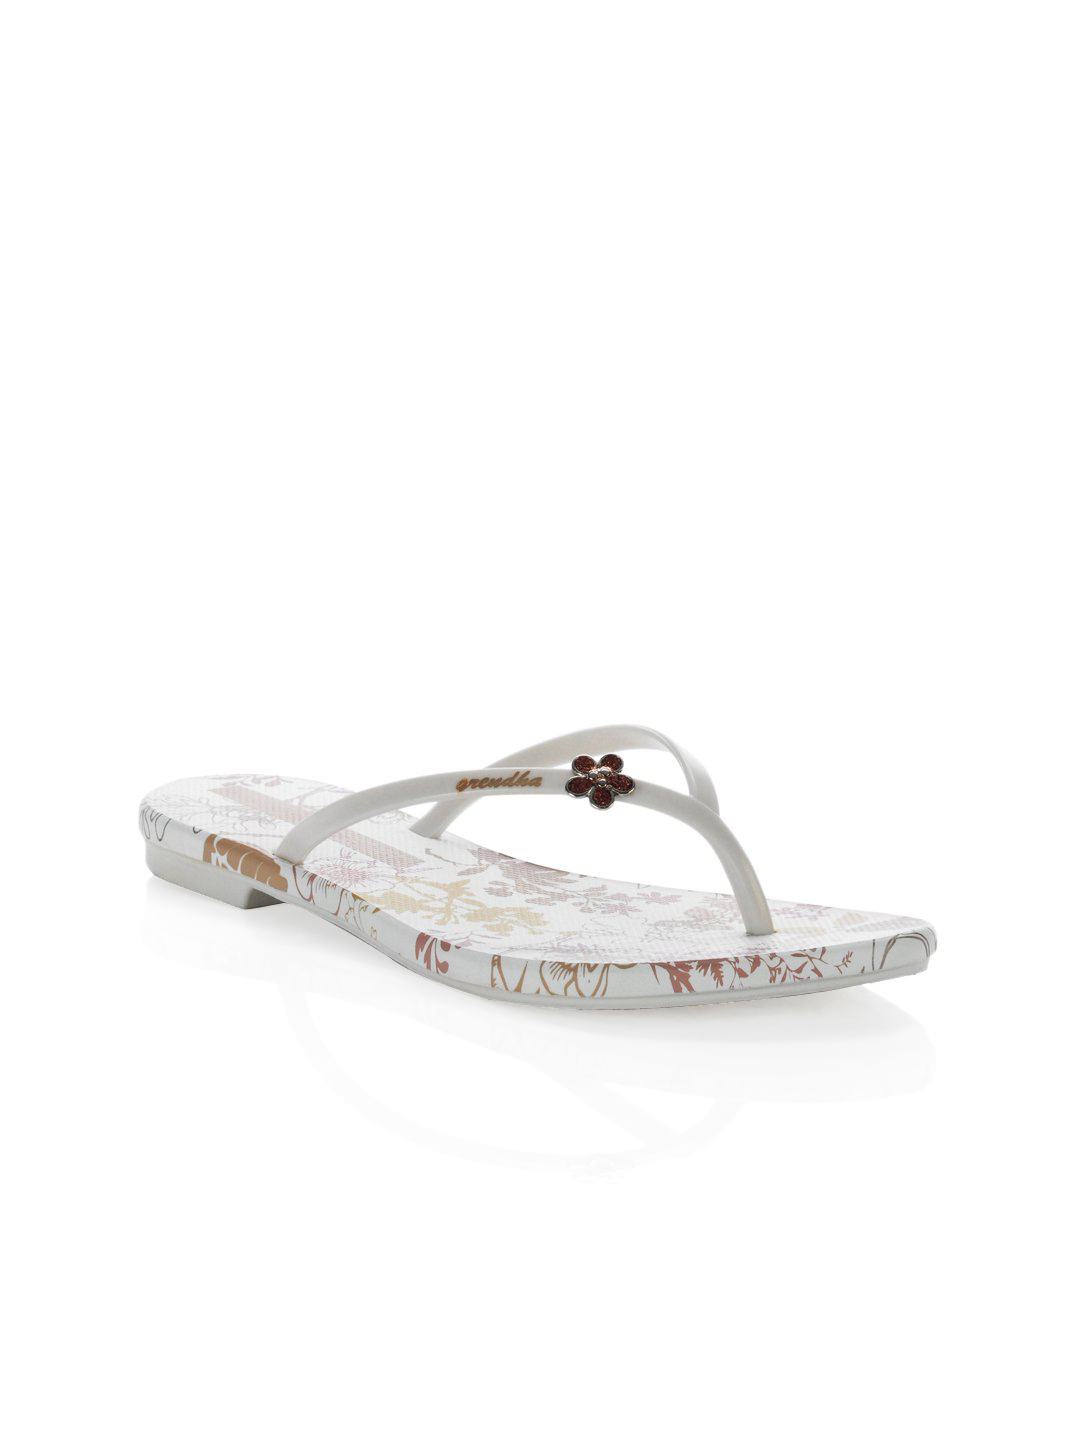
Grendha Women Ciaudia White Flats
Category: Footwear / Shoes / Heels
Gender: Women
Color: White
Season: Winter 2012
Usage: Casual